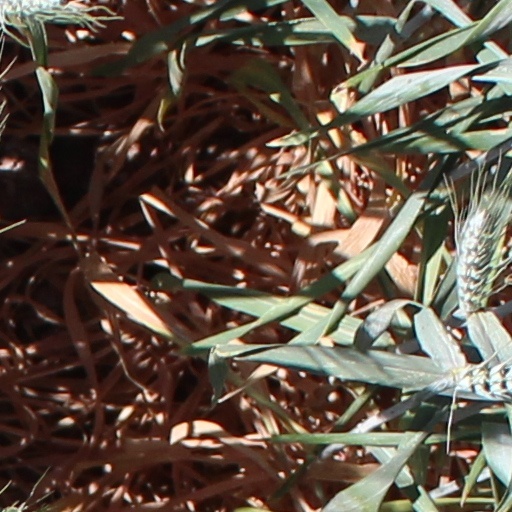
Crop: wheat